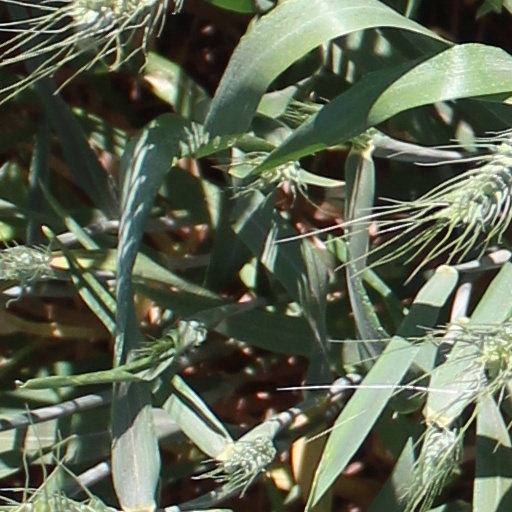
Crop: wheat